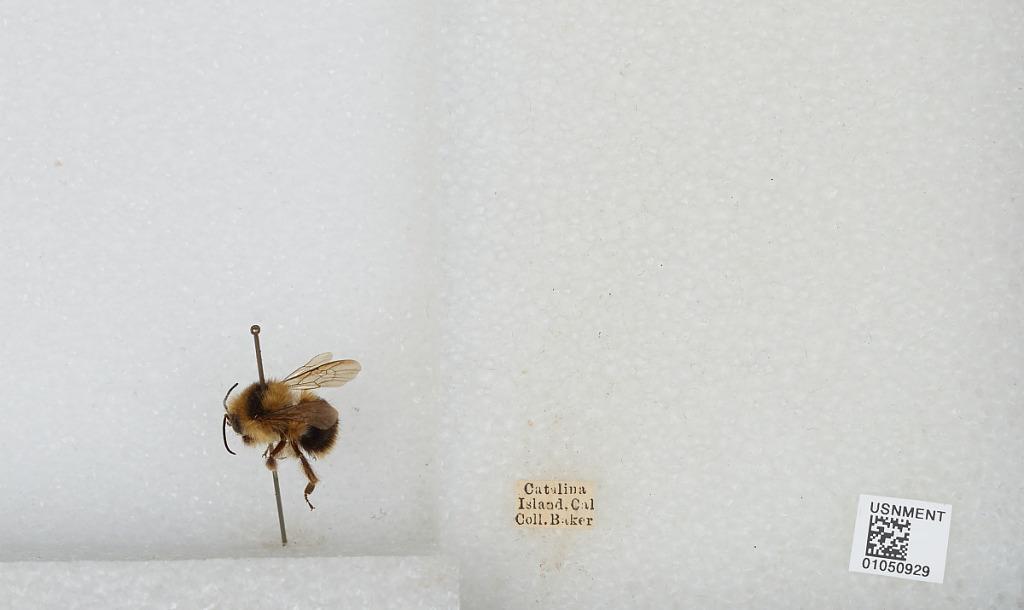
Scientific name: Bombus sp.
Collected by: Baker
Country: United States
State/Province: California
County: Los Angeles
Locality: Catalina Island
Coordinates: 33.38, -118.42